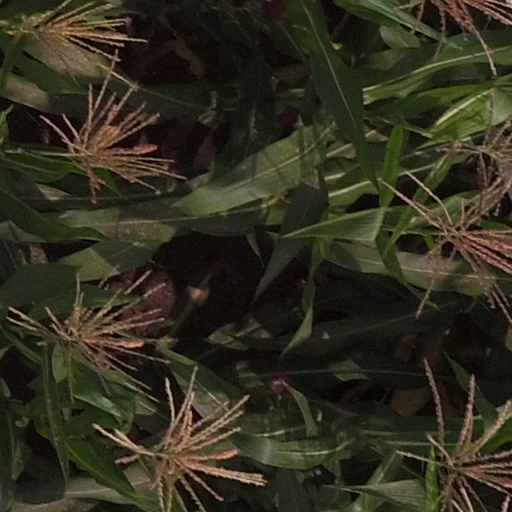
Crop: maize; corn